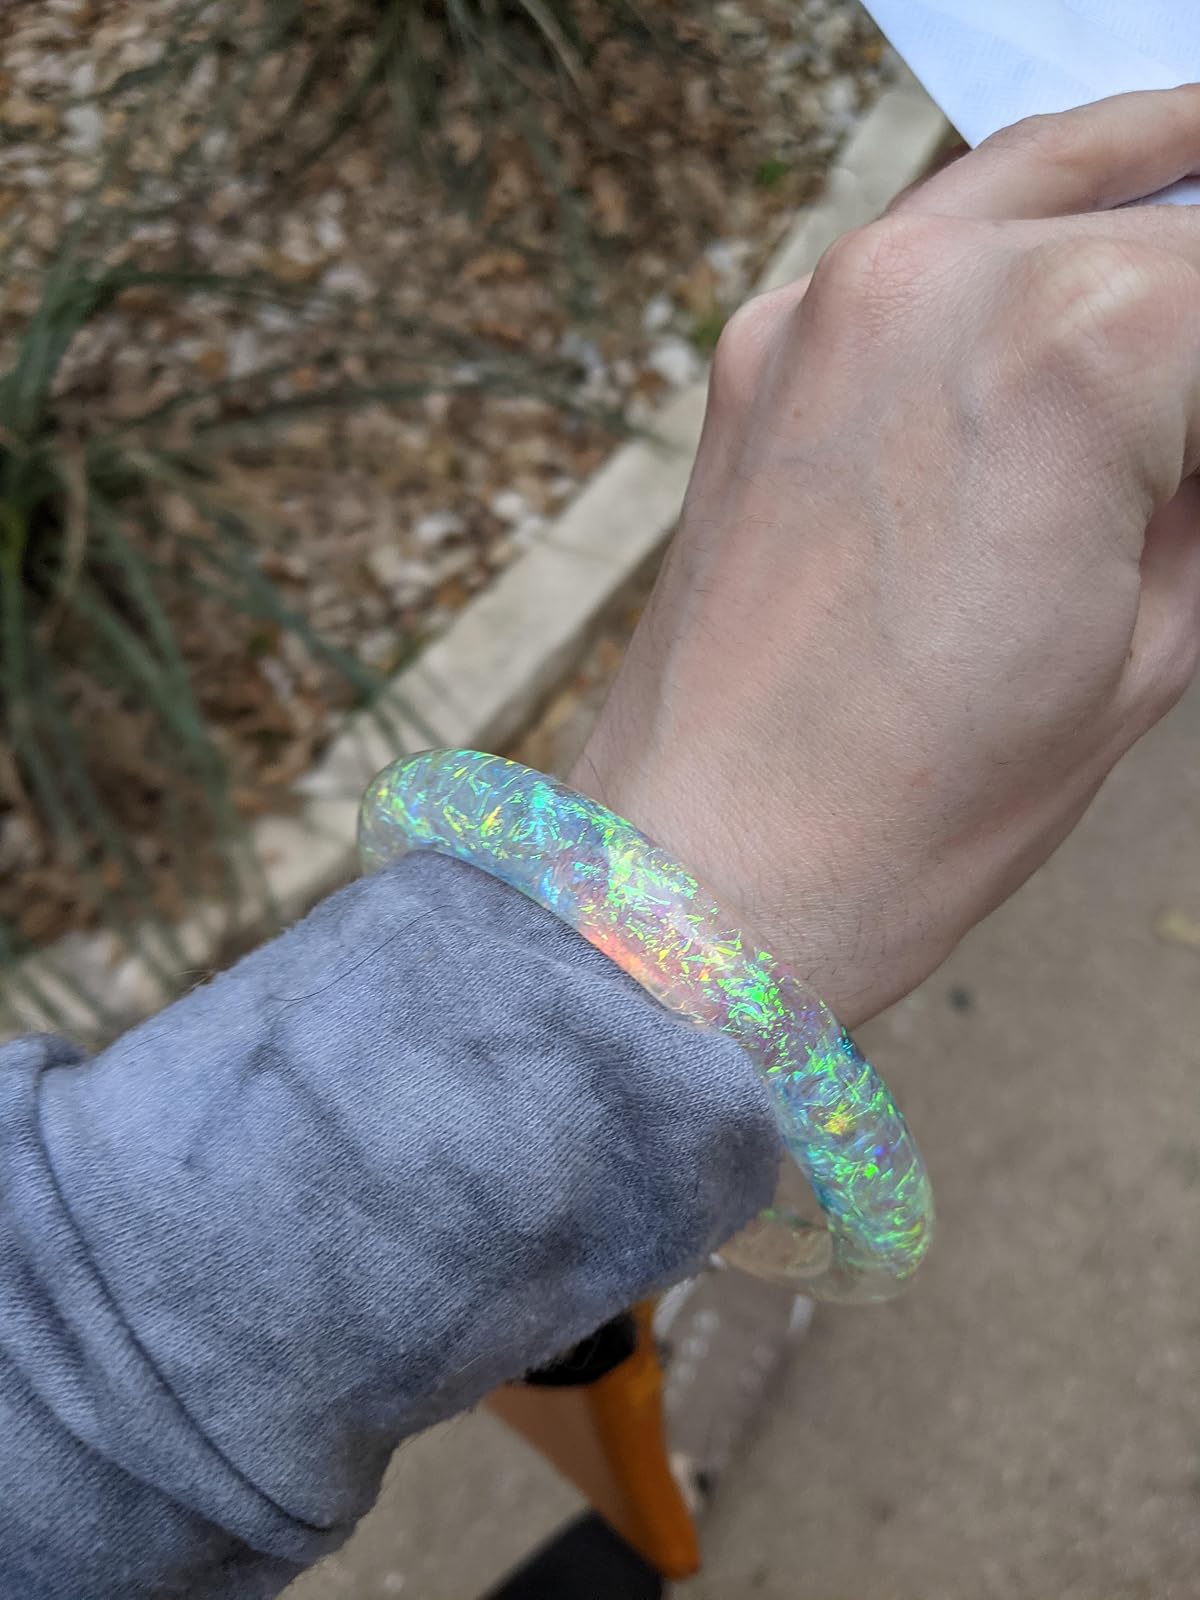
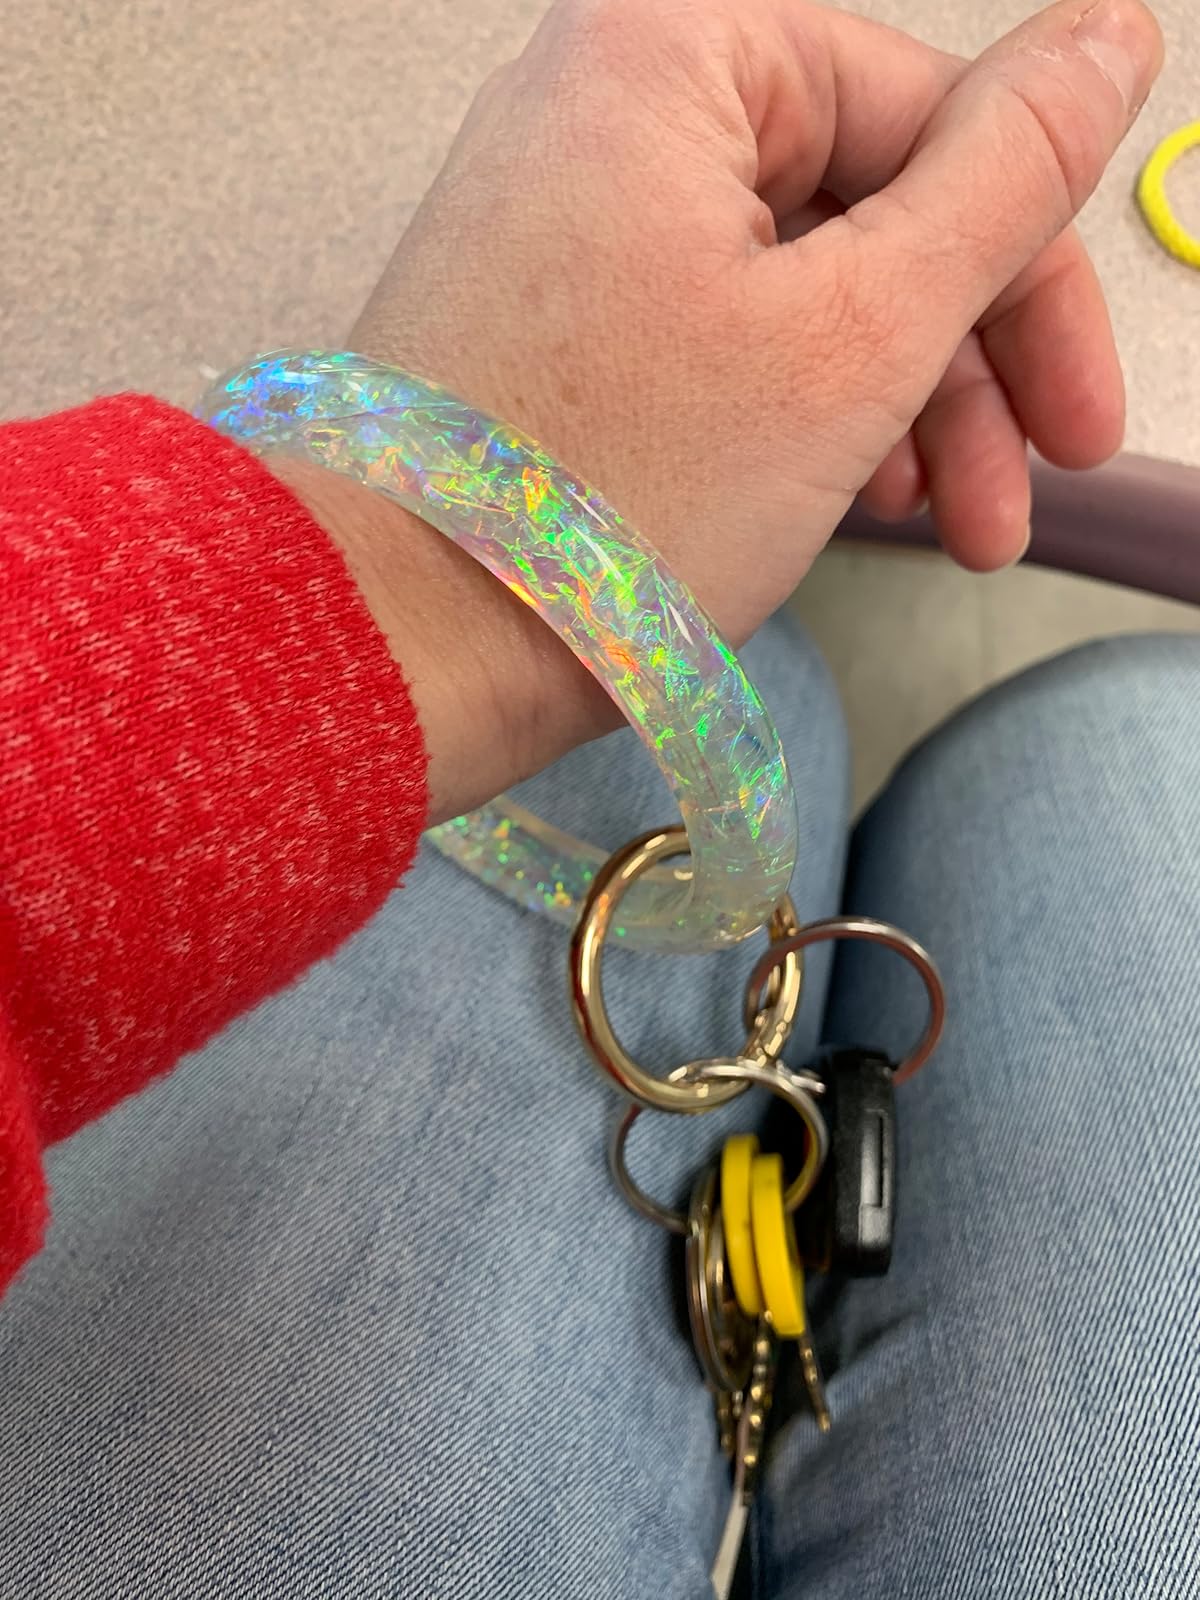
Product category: accessories_keychain
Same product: yes